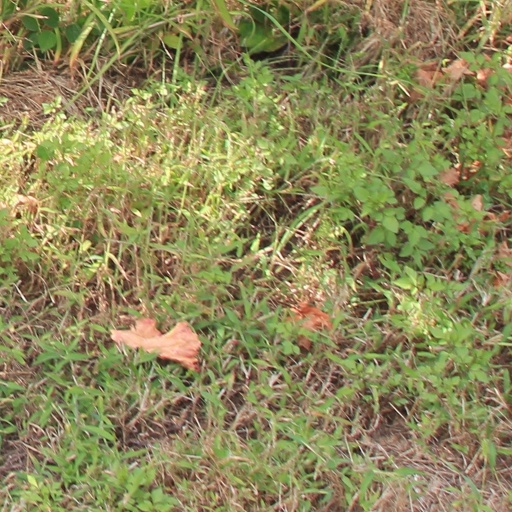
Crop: grape